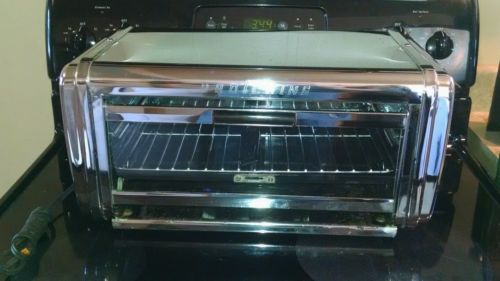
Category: toaster